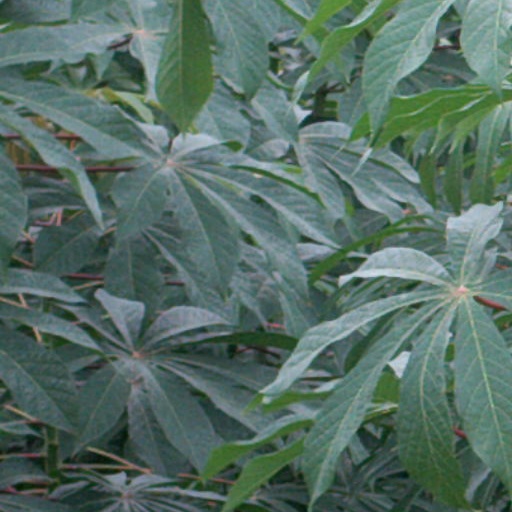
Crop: cassava